Puissance

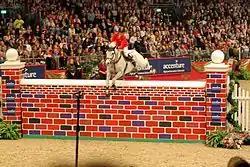
Accenture puissance at 2008 Olympia - The London Horse Show

Puissance is the high-jump competition in the equestrian sport of show jumping.